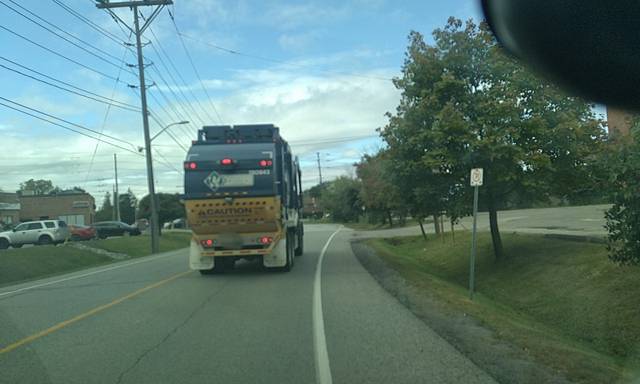
Region: Canada
Coordinates: 44.076, -79.433